Munir Amar

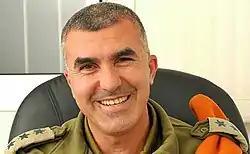
Munir Amar

Munir Amar (1968 – March 25, 2016) was an Israeli Druze military officer and politician. Amar died on 25 March 2016 after the small plane he was piloting crashed in Upper Galilee.